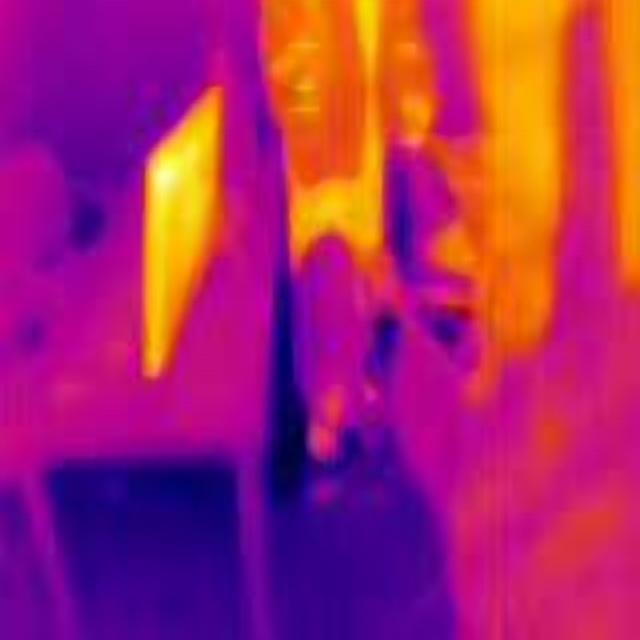
Detected objects:
label: person